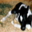
Label: dog